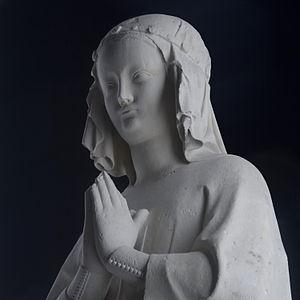
Statue en pierre représentant Isabelle de France (1295-1358), fille du roi Saint-Louis, réalisée en Île de France vers 1300. Historique